Walter Zapp

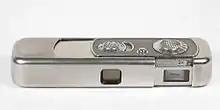
Minox Riga camera made by VEF

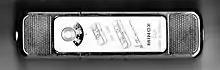
Limited edition Minox CLX camera, with Walter Zapp signature

Zapp was born in Riga, Governorate of Livonia (now Latvia) to a Baltic German mother and a British father. In 1932, while living in Estonia, he began developing the then subminiature camera by first creating wooden models, which led to the first prototype in 1936. It was introduced to the market in 1938. Minox cameras were made by VEF (Valsts Elektrotehniskā Fabrika) in Latvia. VEF made 17,000 Minox cameras.